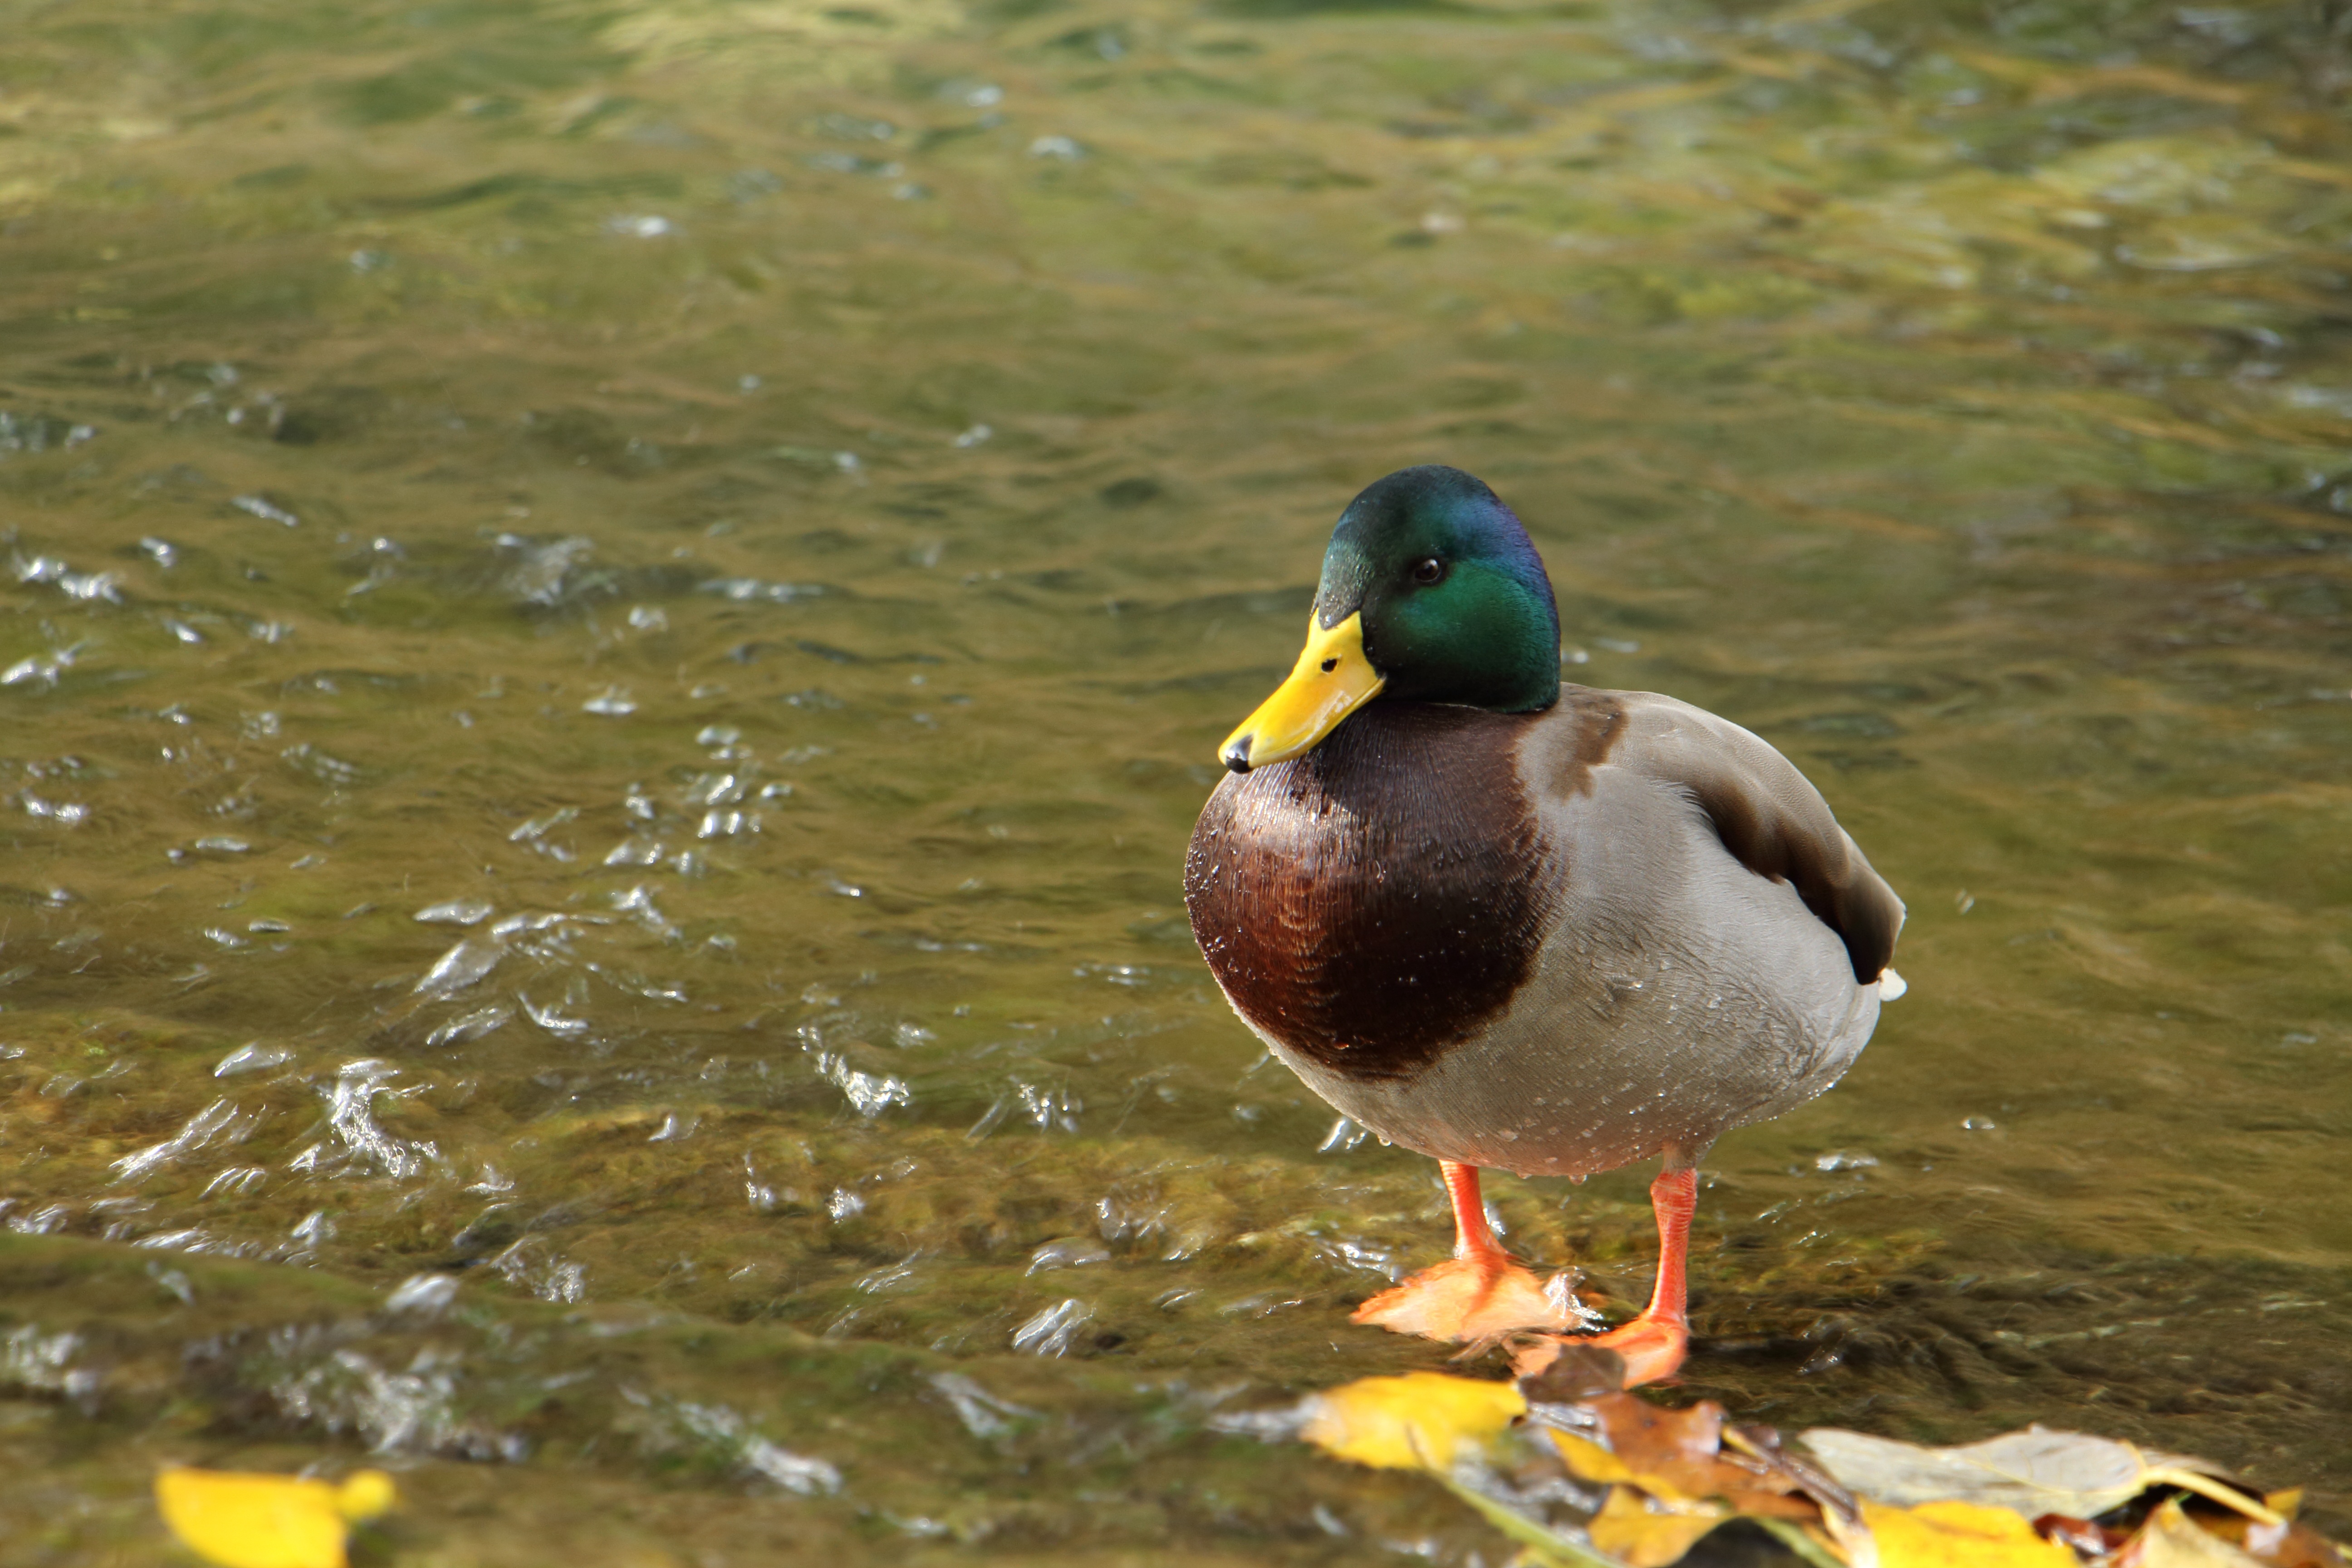
water, nature, bird, animal, wildlife, beak, fauna, poultry, duck, vertebrate, waterfowl, water bird, mallard, canard, ducks geese and swans